Battle of Wagram

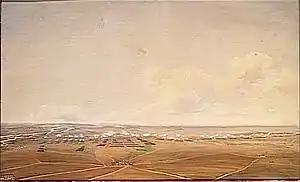
MacDonald's square attack column

Davout's successful flanking manoeuvre did not escape unnoticed. Despite the considerable distance, towards 13:00, Napoleon could see through his spyglass that the smoke line in Davout's sector was by now well beyond the clearly visible tower at Markgrafneusiedl, a sign that his men had managed to roll back the enemy's flank. With his left now stabilised following Masséna's successful disengagement, the Emperor began issuing orders for a general attack. Masséna was to continue his march south and vigorously attack Klenau around Aspern, Oudinot was ordered to prepare his Corps for an assault against the plateau and dislodge Austrian II Korps, Eugène was to take VI Corps against the enemy forces at Deutsch-Wagram, while MacDonald's V Corps was to draw closer to Aderklaa. During the night, MacDonald had been rejoined by the second division of his Corps and although theoretically 23 battalions strong, this force had diminished complements and could barely muster 8,000 men. With this force, MacDonald was preparing to execute Napoleon's previous orders to storm the plateau near the village of Wagram, much at the same location where he had attacked the previous day, when he received new orders. These provided that MacDonald's force should head west, towards Aderklaa, and deploy to occupy the ground held by the Grand Battery.